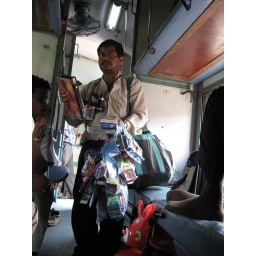
a flying vendor on a train in India